Młot (Minsk)

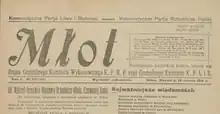
16 March 1919 issue of "Młot"

Młot ('Hammer') was a Polish language newspaper. It was published as a daily in Minsk in the 1920s.